Anti-Normanism

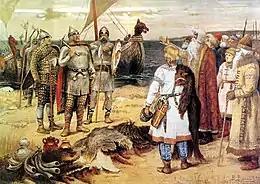
"The Invitation of the Varangians" by Viktor Vasnetsov: Rurik and his brothers Sineus and Truvor arrive to the lands of Ilmen Slavs.

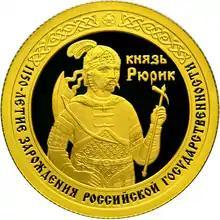
Golden rouble depicting Rurik, issued to mark the 1150th anniversary of the birth of the Russian state.

Whereas the term "Normans" in English usually refers to the Scandinavian-descended ruling dynasty of Normandy in France from the 10th century onwards, and their scions elsewhere in Western Europe, in the context of the Rus' people, "Normanism" is the idea that the Rus' had their origins among the Normans (i.e. among "Northmen"). The term "Normanism" was used to cover a range of opinions about the degree of influence of the Varangians in the early history of Kievan Rus. The idea that Varangians founded Rus was seen politically unacceptable by many Russian historians. Nevertheless, the close connection of Rus' with Scandinavians is confirmed by both archaeological evidence for extensive Scandinavian settlement in Russia and Ukraine, and Slavic influences in the Swedish language.